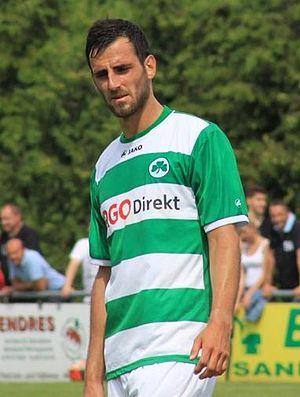
Mërgim Mustafë Mavraj, né le 9 juin 1986 à Hanau, est un footballeur international albanais. Il évolue au poste de défenseur central au Greuther Fürth.